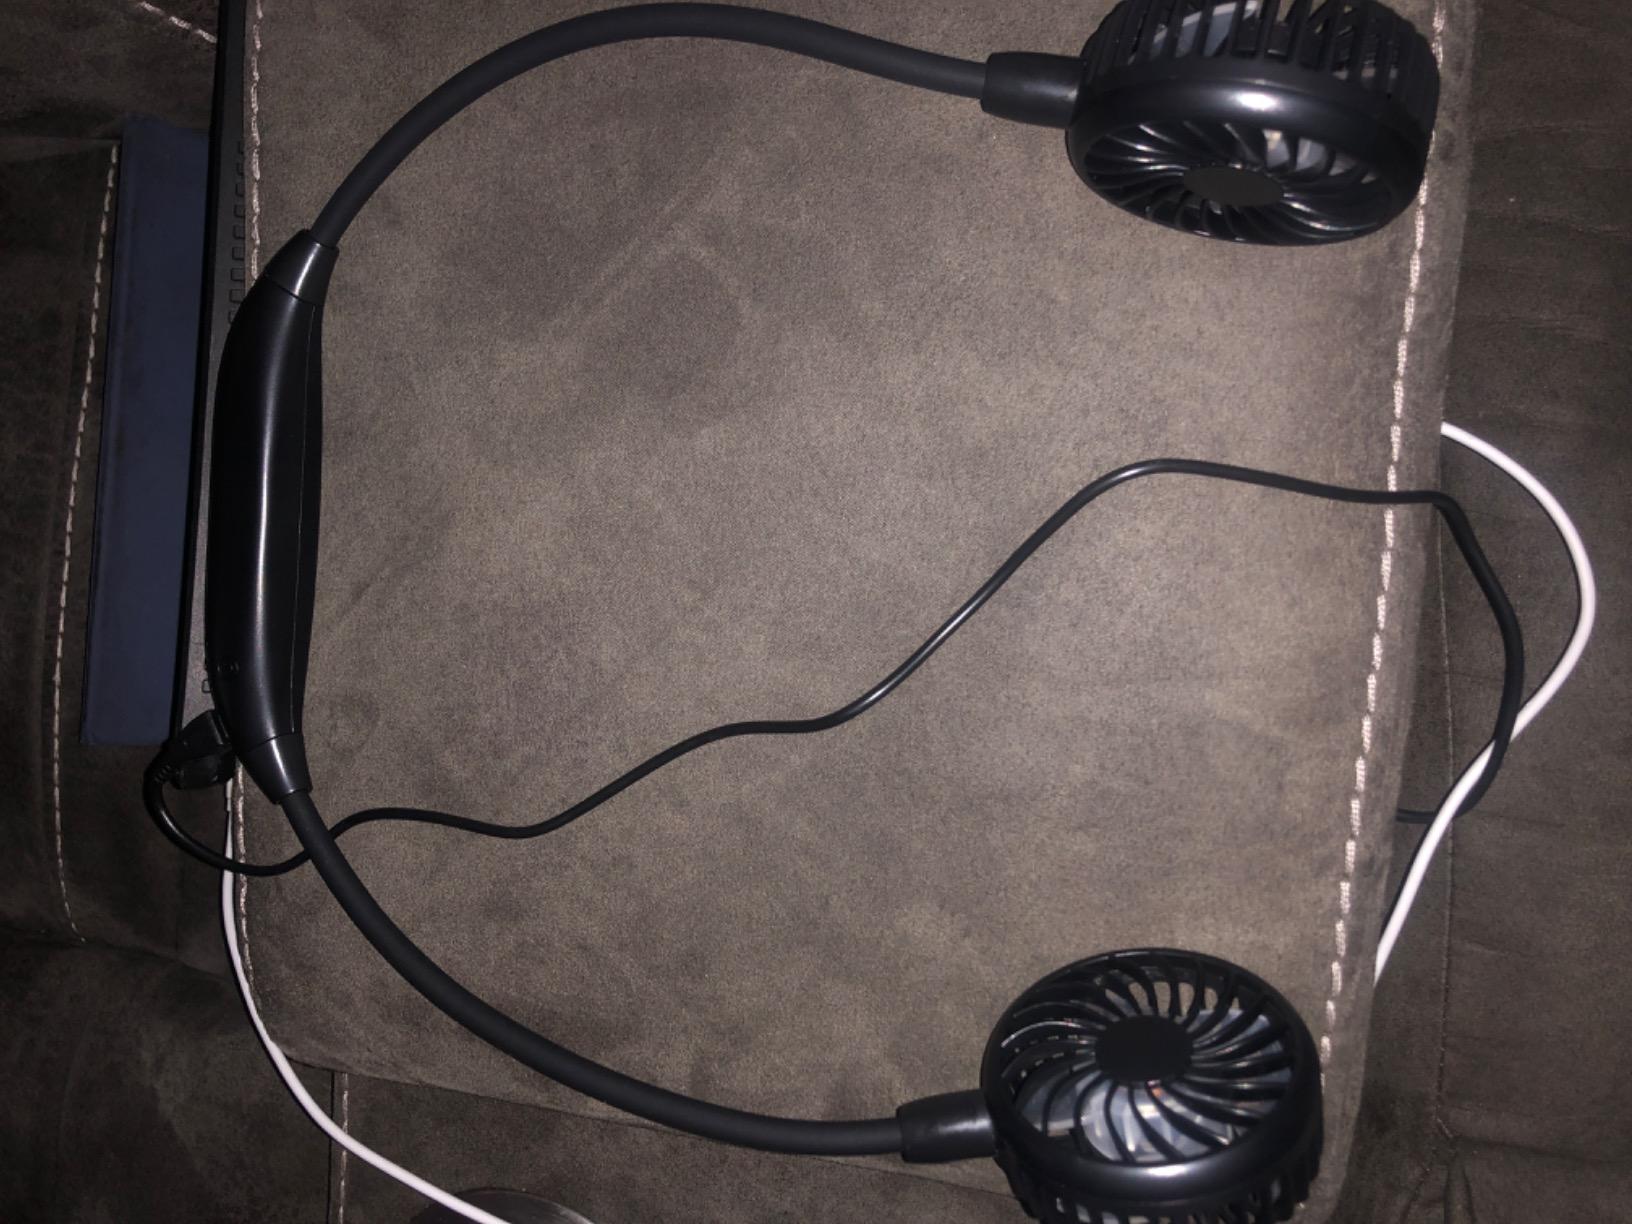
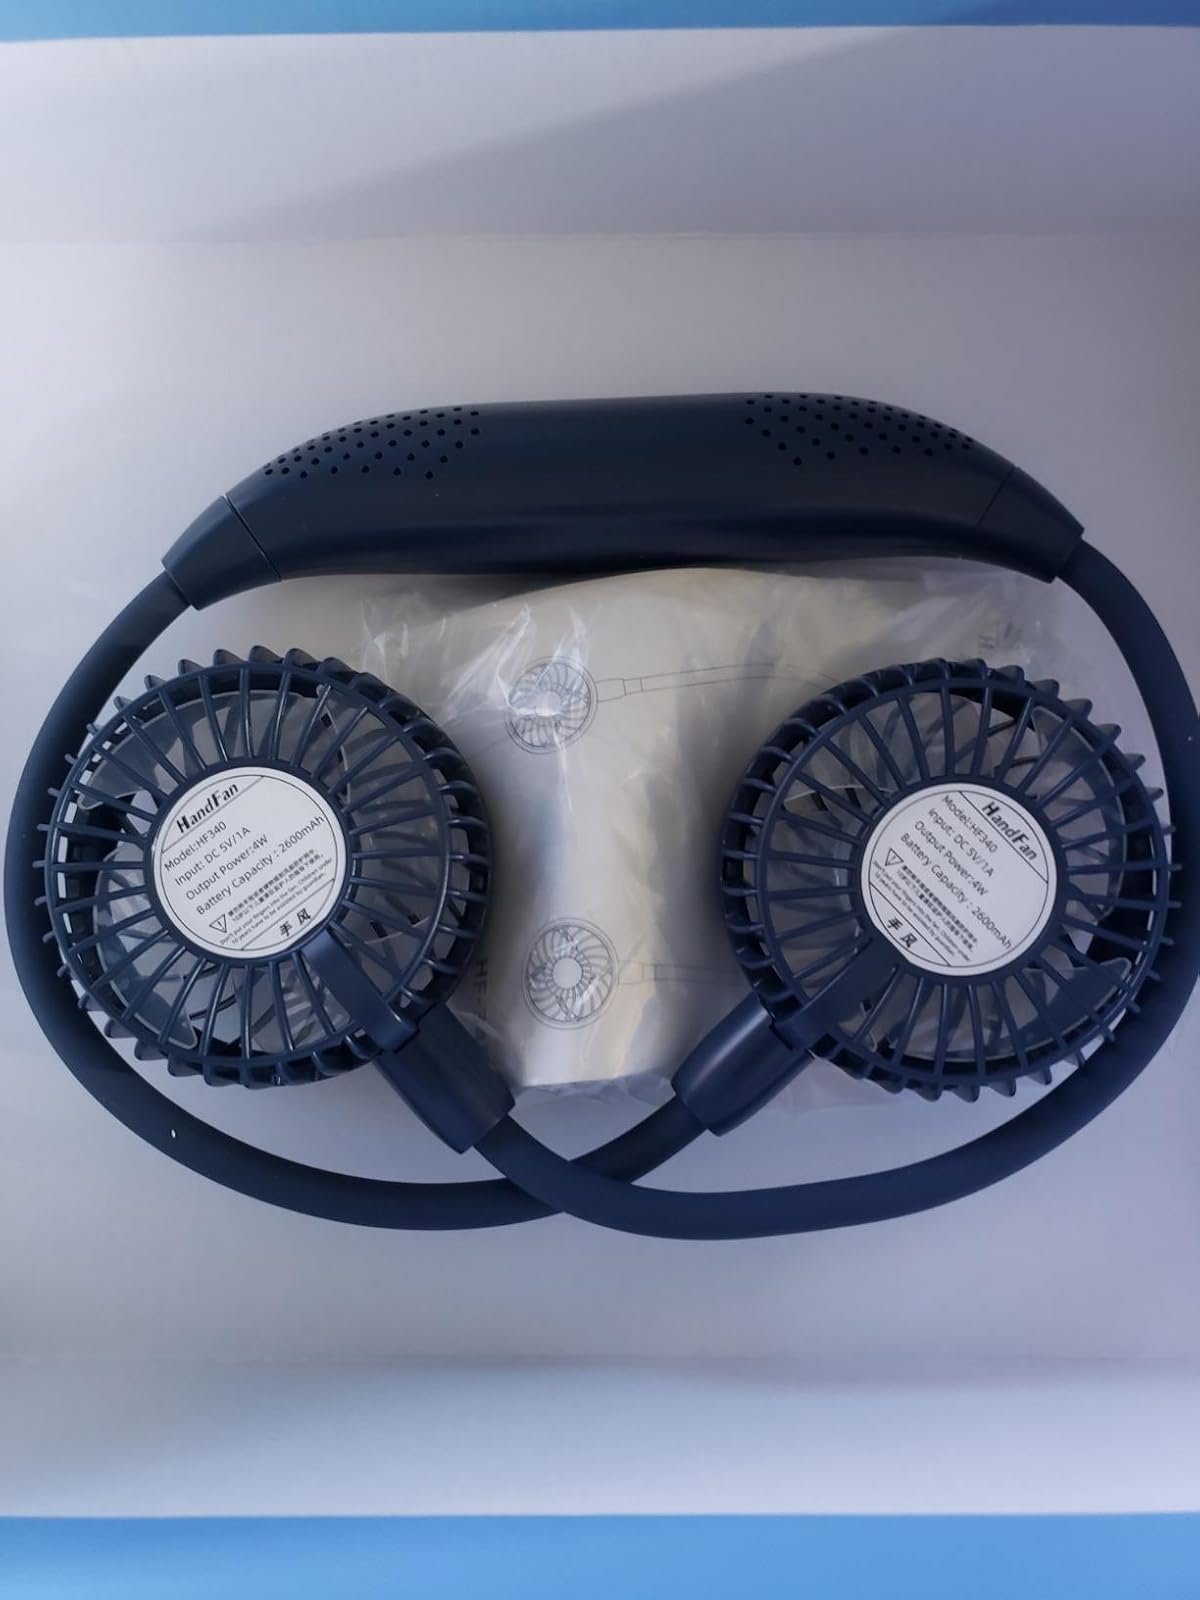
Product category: fan
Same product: no